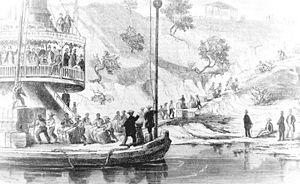
L'Alabama est une rivière du sud des États-Unis qui forme, en confluant avec le Tombigbee, le Mobile se jetant dans le golfe du Mexique par la baie de Mobile. Le mot Alabama a pour origine deux termes de la langue Choctaw : Alba, désignant des plantes ou des mauvaises herbes et Amo signifiant couper ou égaliser.